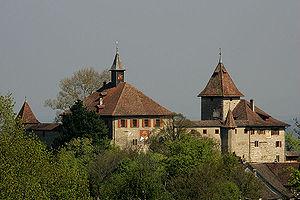
Cette liste présente les biens culturels d'importance nationale dans le canton de Zurich. Cette liste correspond à l'édition 2009 de l'Inventaire Suisse des biens culturels d'importance nationale pour le canton de Zurich. Il est trié par commune et inclus : 204 bâtiments séparés, 66 collections, 50 sites archéologiques et trois cas particuliers.